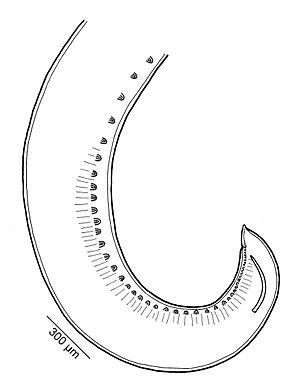
Raphidascaris (Ichthyascaris) etelidis Moravec &amp
Les Anisakidae sont une famille de nématodes.